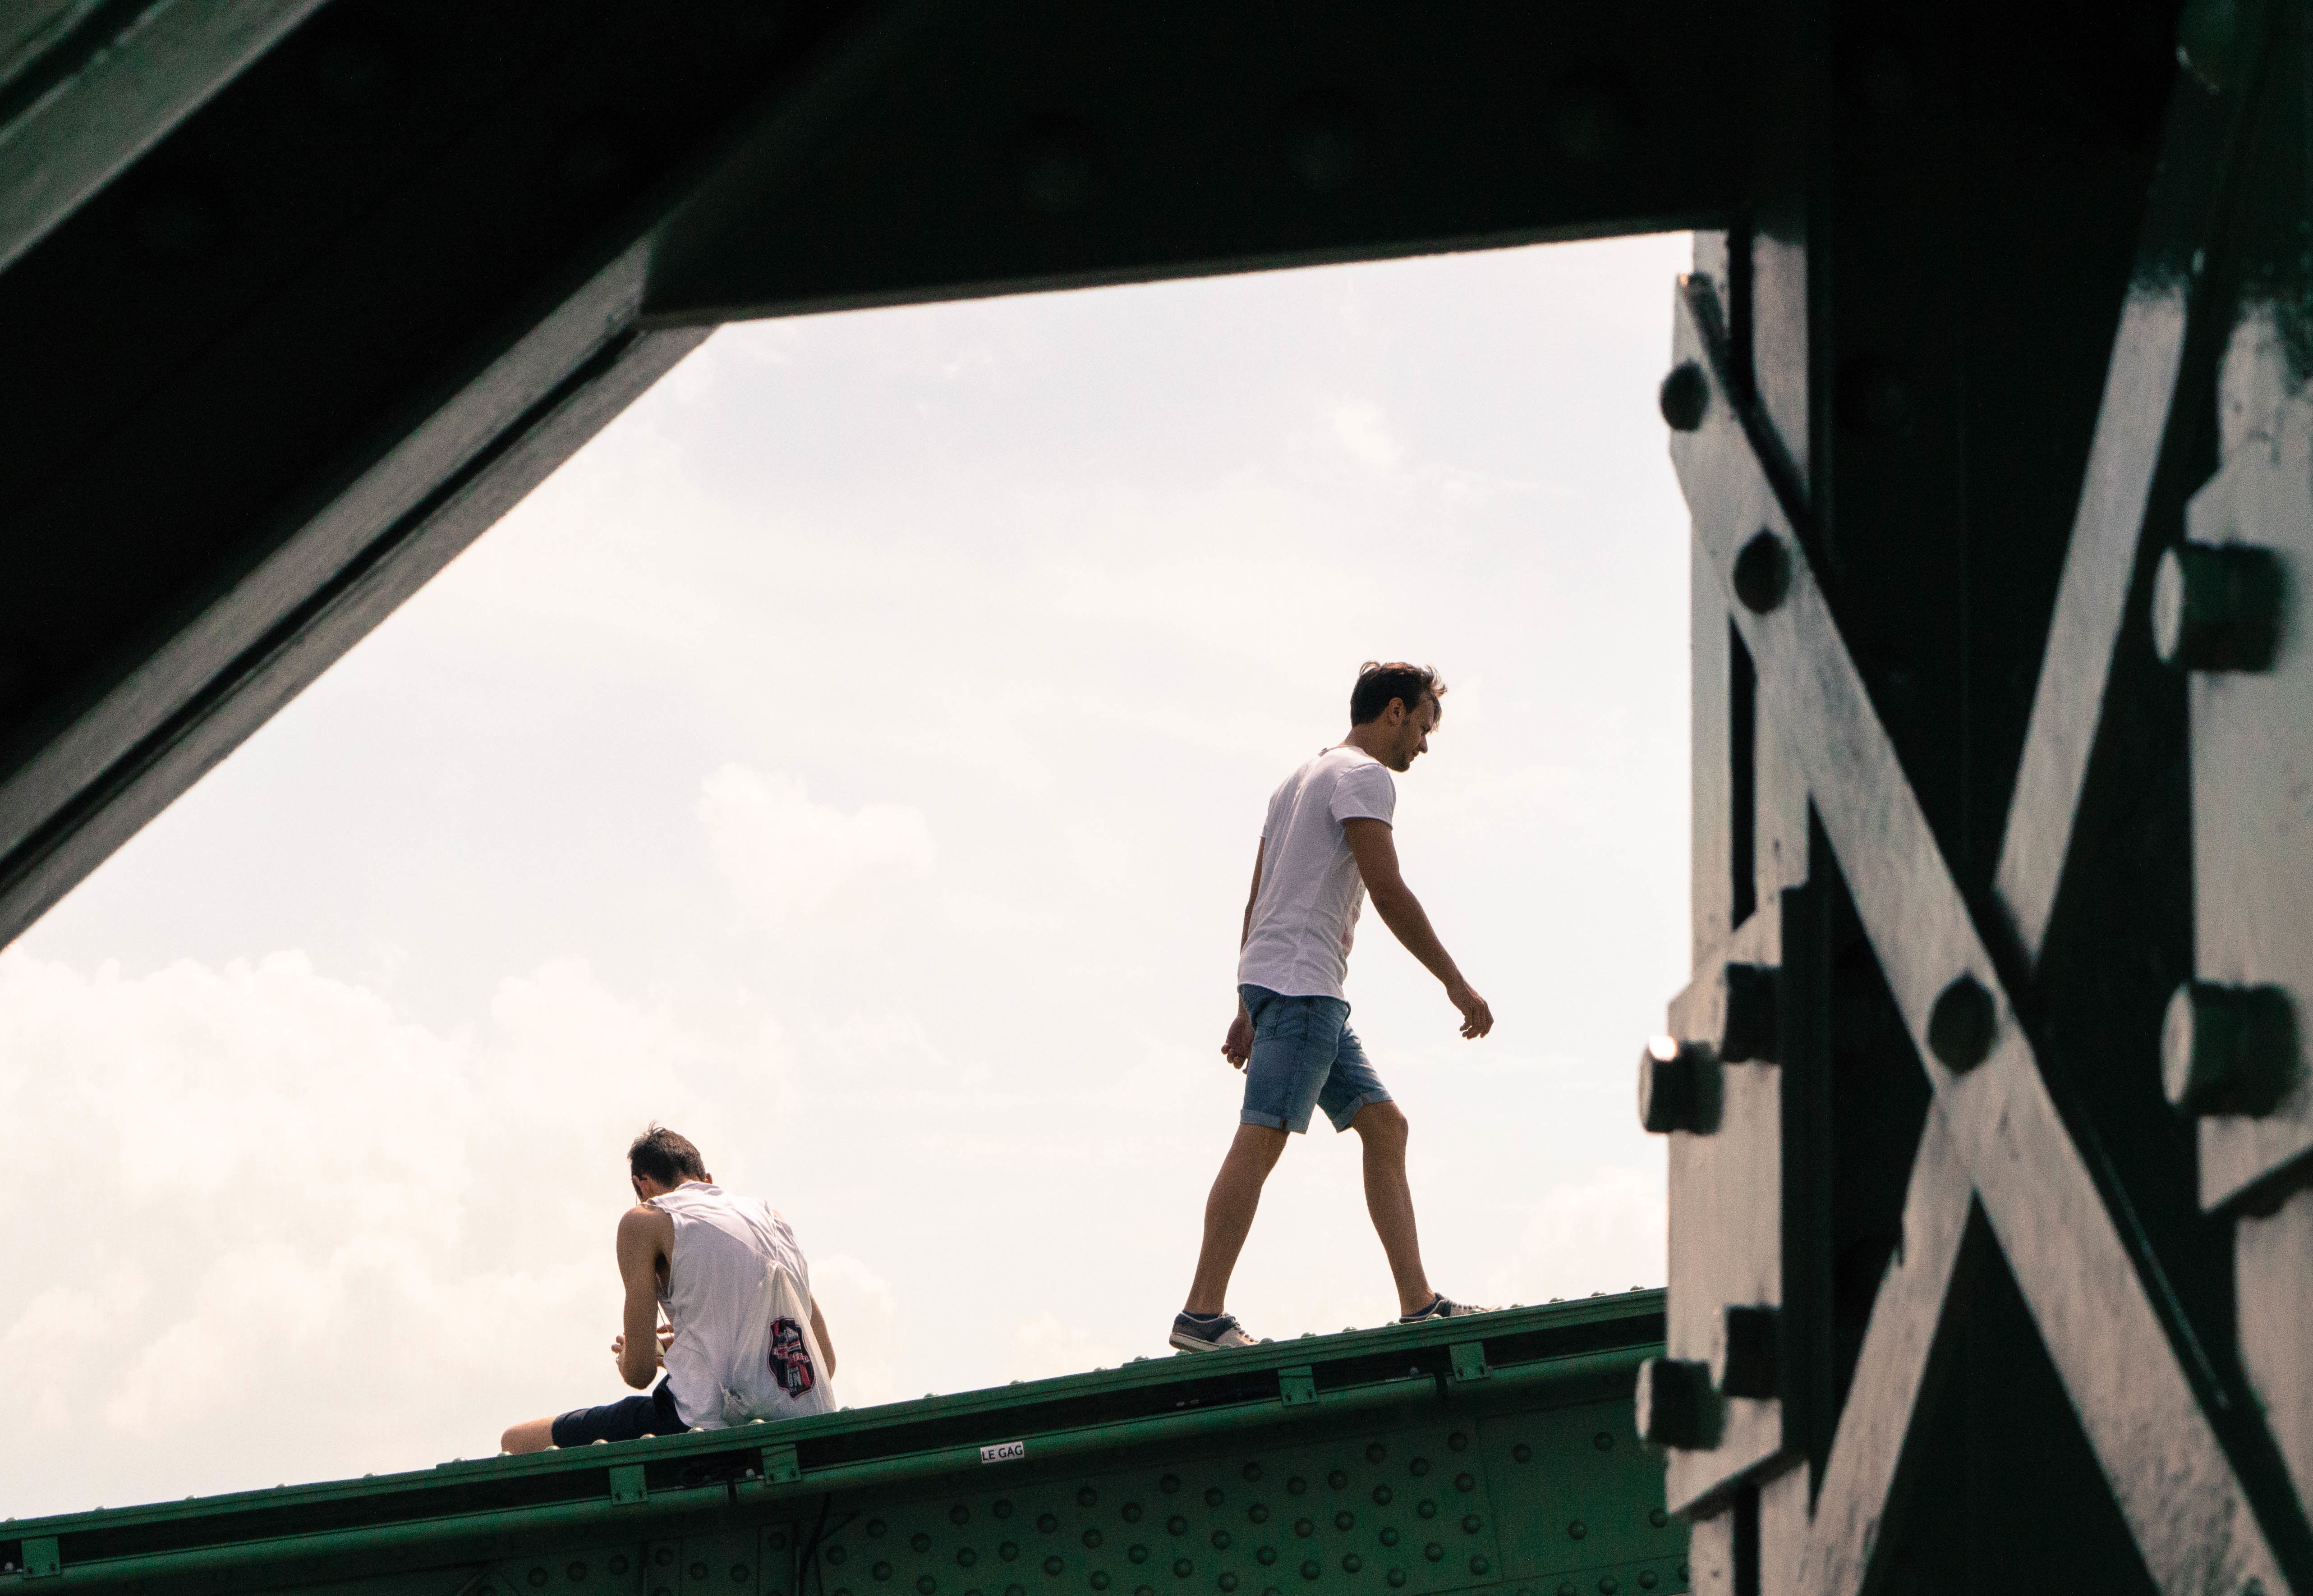
vehicle